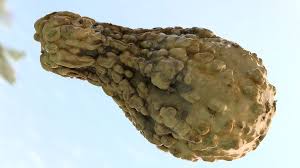
Waste category: biological